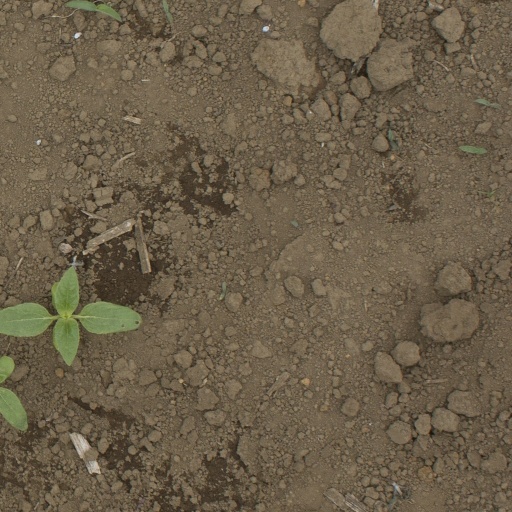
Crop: Jerusalem artichoke